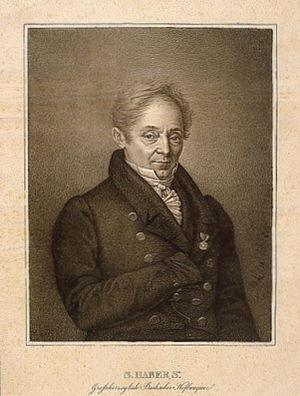
Salomon, Baron von Haber (1764-1831)* , banquier. * Ou (1760-1839) selon: Haber, Salomon von, sur www.jewishencyclopedia.com
Salomon, baron von Haber est un financier allemand, banquier de la cour grand-ducal de Bade.